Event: Nepal Earthquake
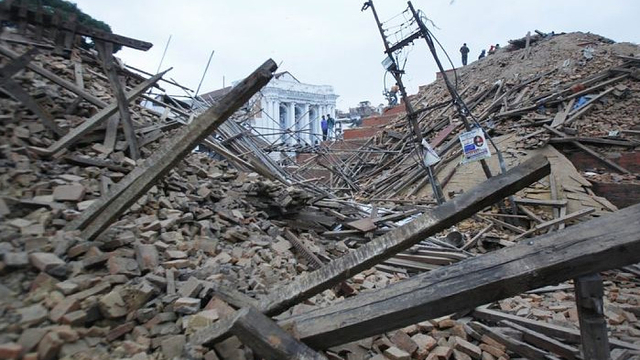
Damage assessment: damage